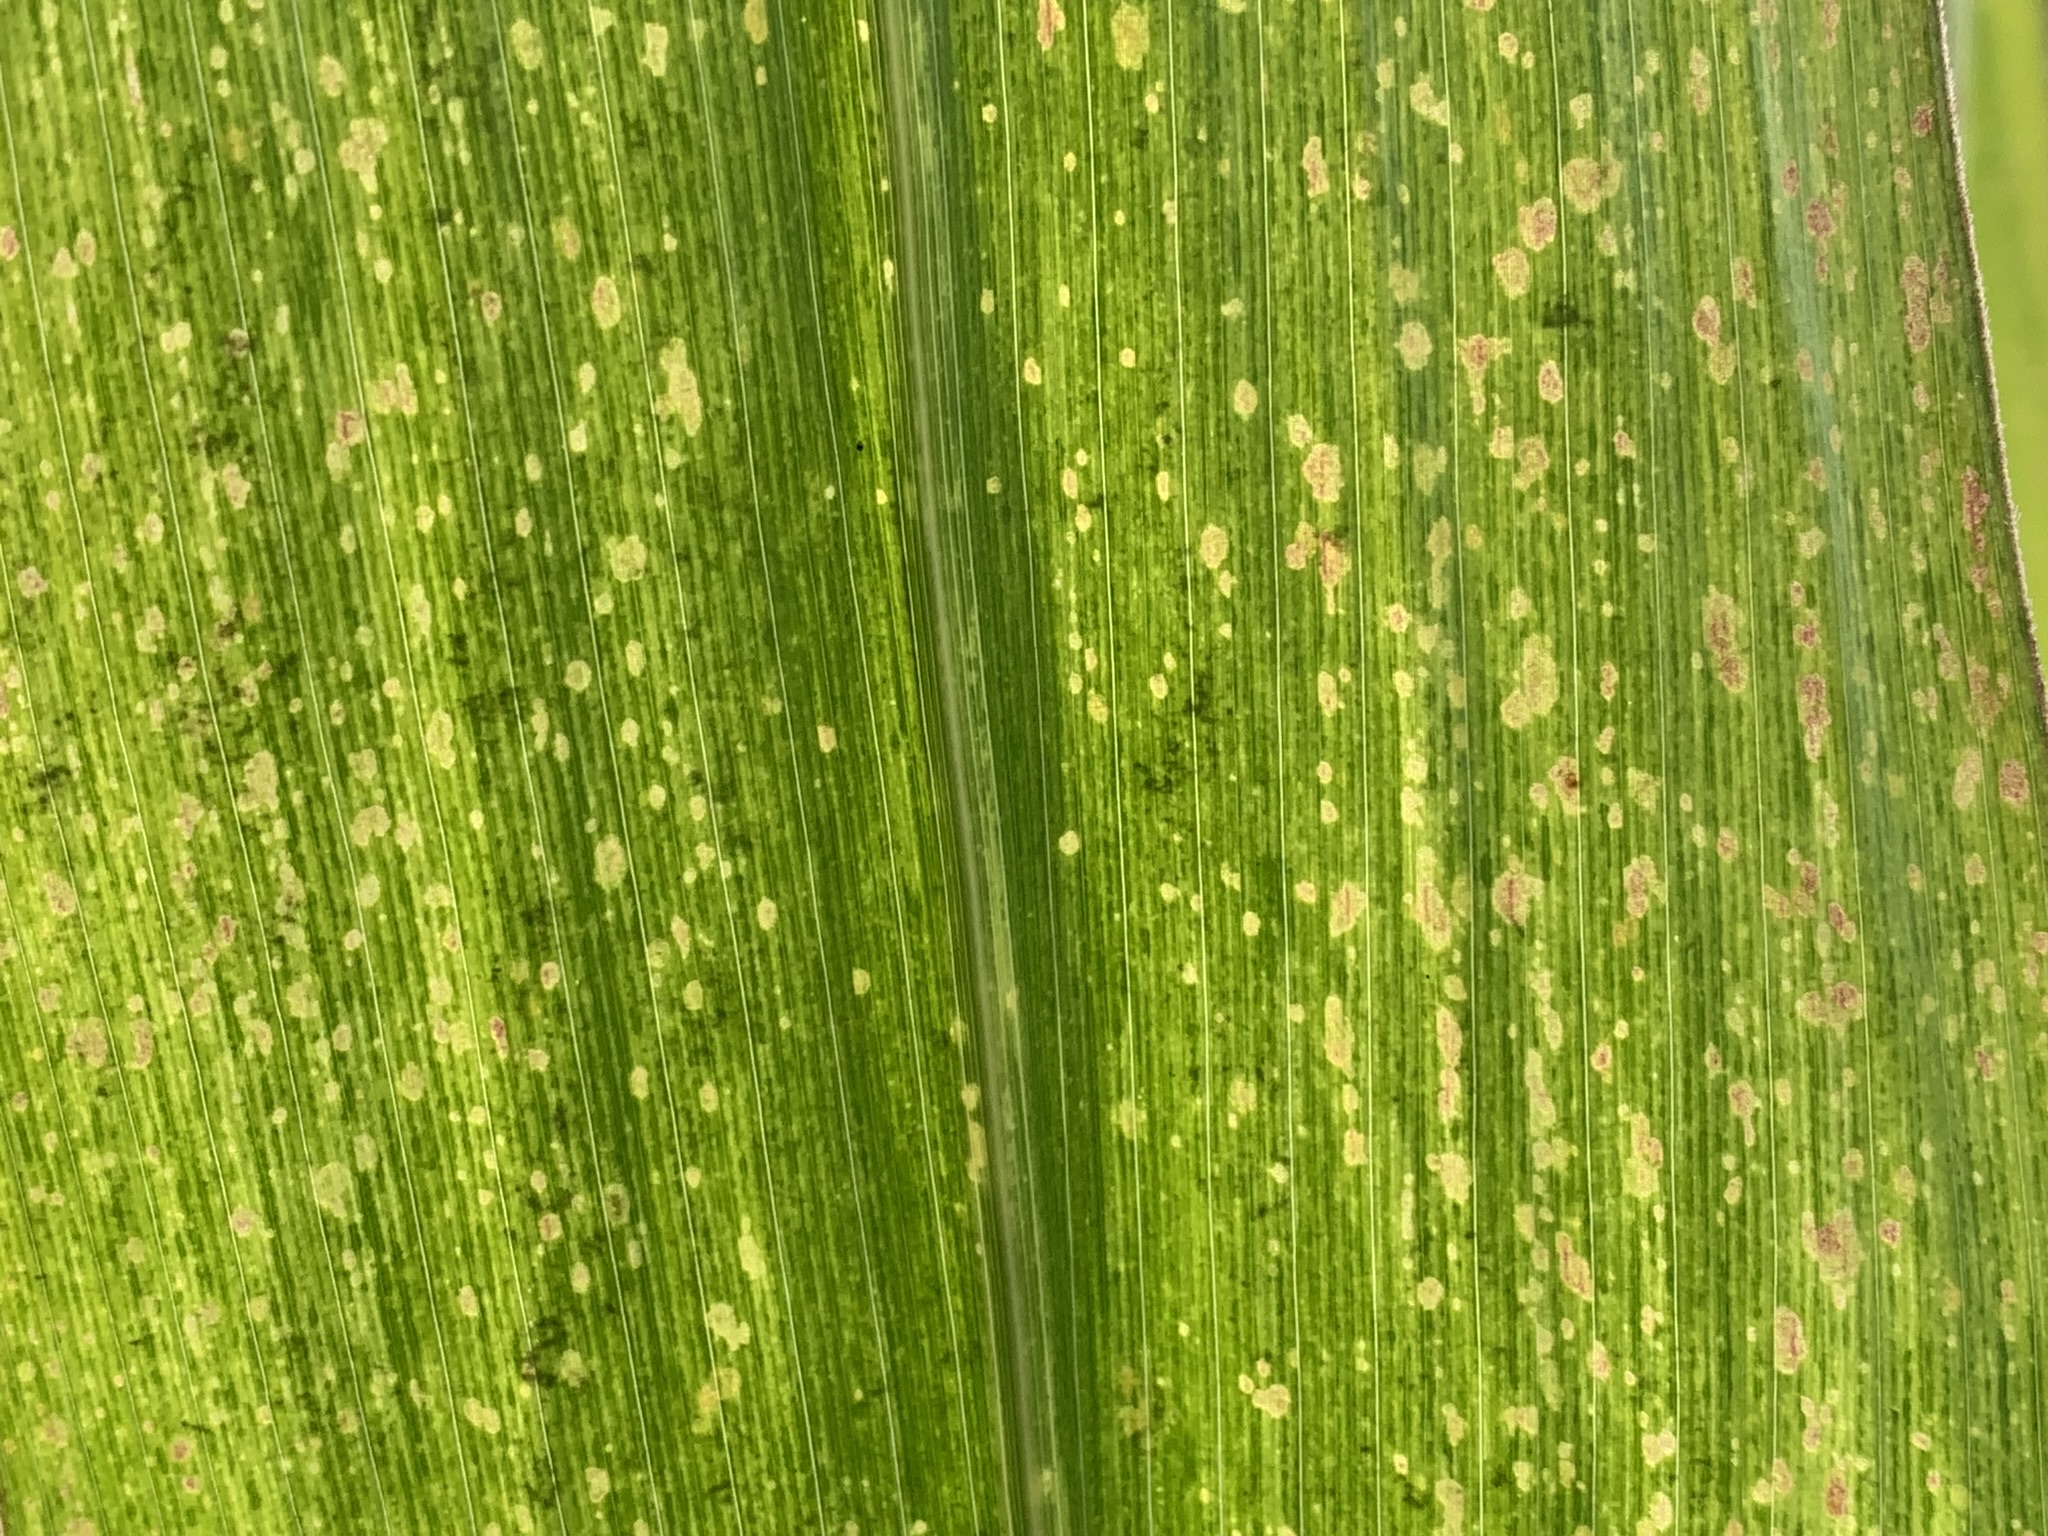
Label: MSV